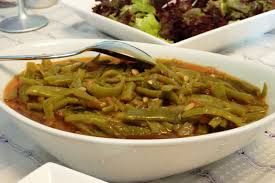
Yemek: taze_fasulye